Bridgnorth

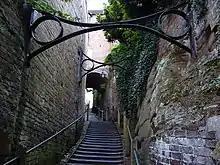
Stoneway Steps: one of the long flights of steps that lead up to High Town

The Bridgnorth Cliff Railway, also known as the Bridgnorth Funicular Railway or Castle Hill Railway, is a funicular railway which has operated in Bridgnorth for over 100 years. The line links the lower part of High Town to the upper part. The bottom entrance is adjacent to the River Severn while the top is adjacent to the ruins of Bridgnorth Castle.